Pont de Sully

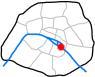
Location on the Seine

The current bridge replaced two pedestrian suspension bridges, which had been lost. One, the Passerelle Damiette, linked the island to the Right Bank, and the other, the Passerelle de Constantine, linked the island to the Left Bank. The construction of the pedestrian bridges was authorized by an act of 18 June 1836, in favor of M. de Beaumont, the projector, who would recoup his expenses, valued at 380.000 fr., by collecting tolls. They were constructed by the engineer Surville and opened in January 1838. The Passerelle Damiette was destroyed in the 1848 Revolution, while the Passerelle de Constantine collapsed in 1872 owing to corrosion in its cables.